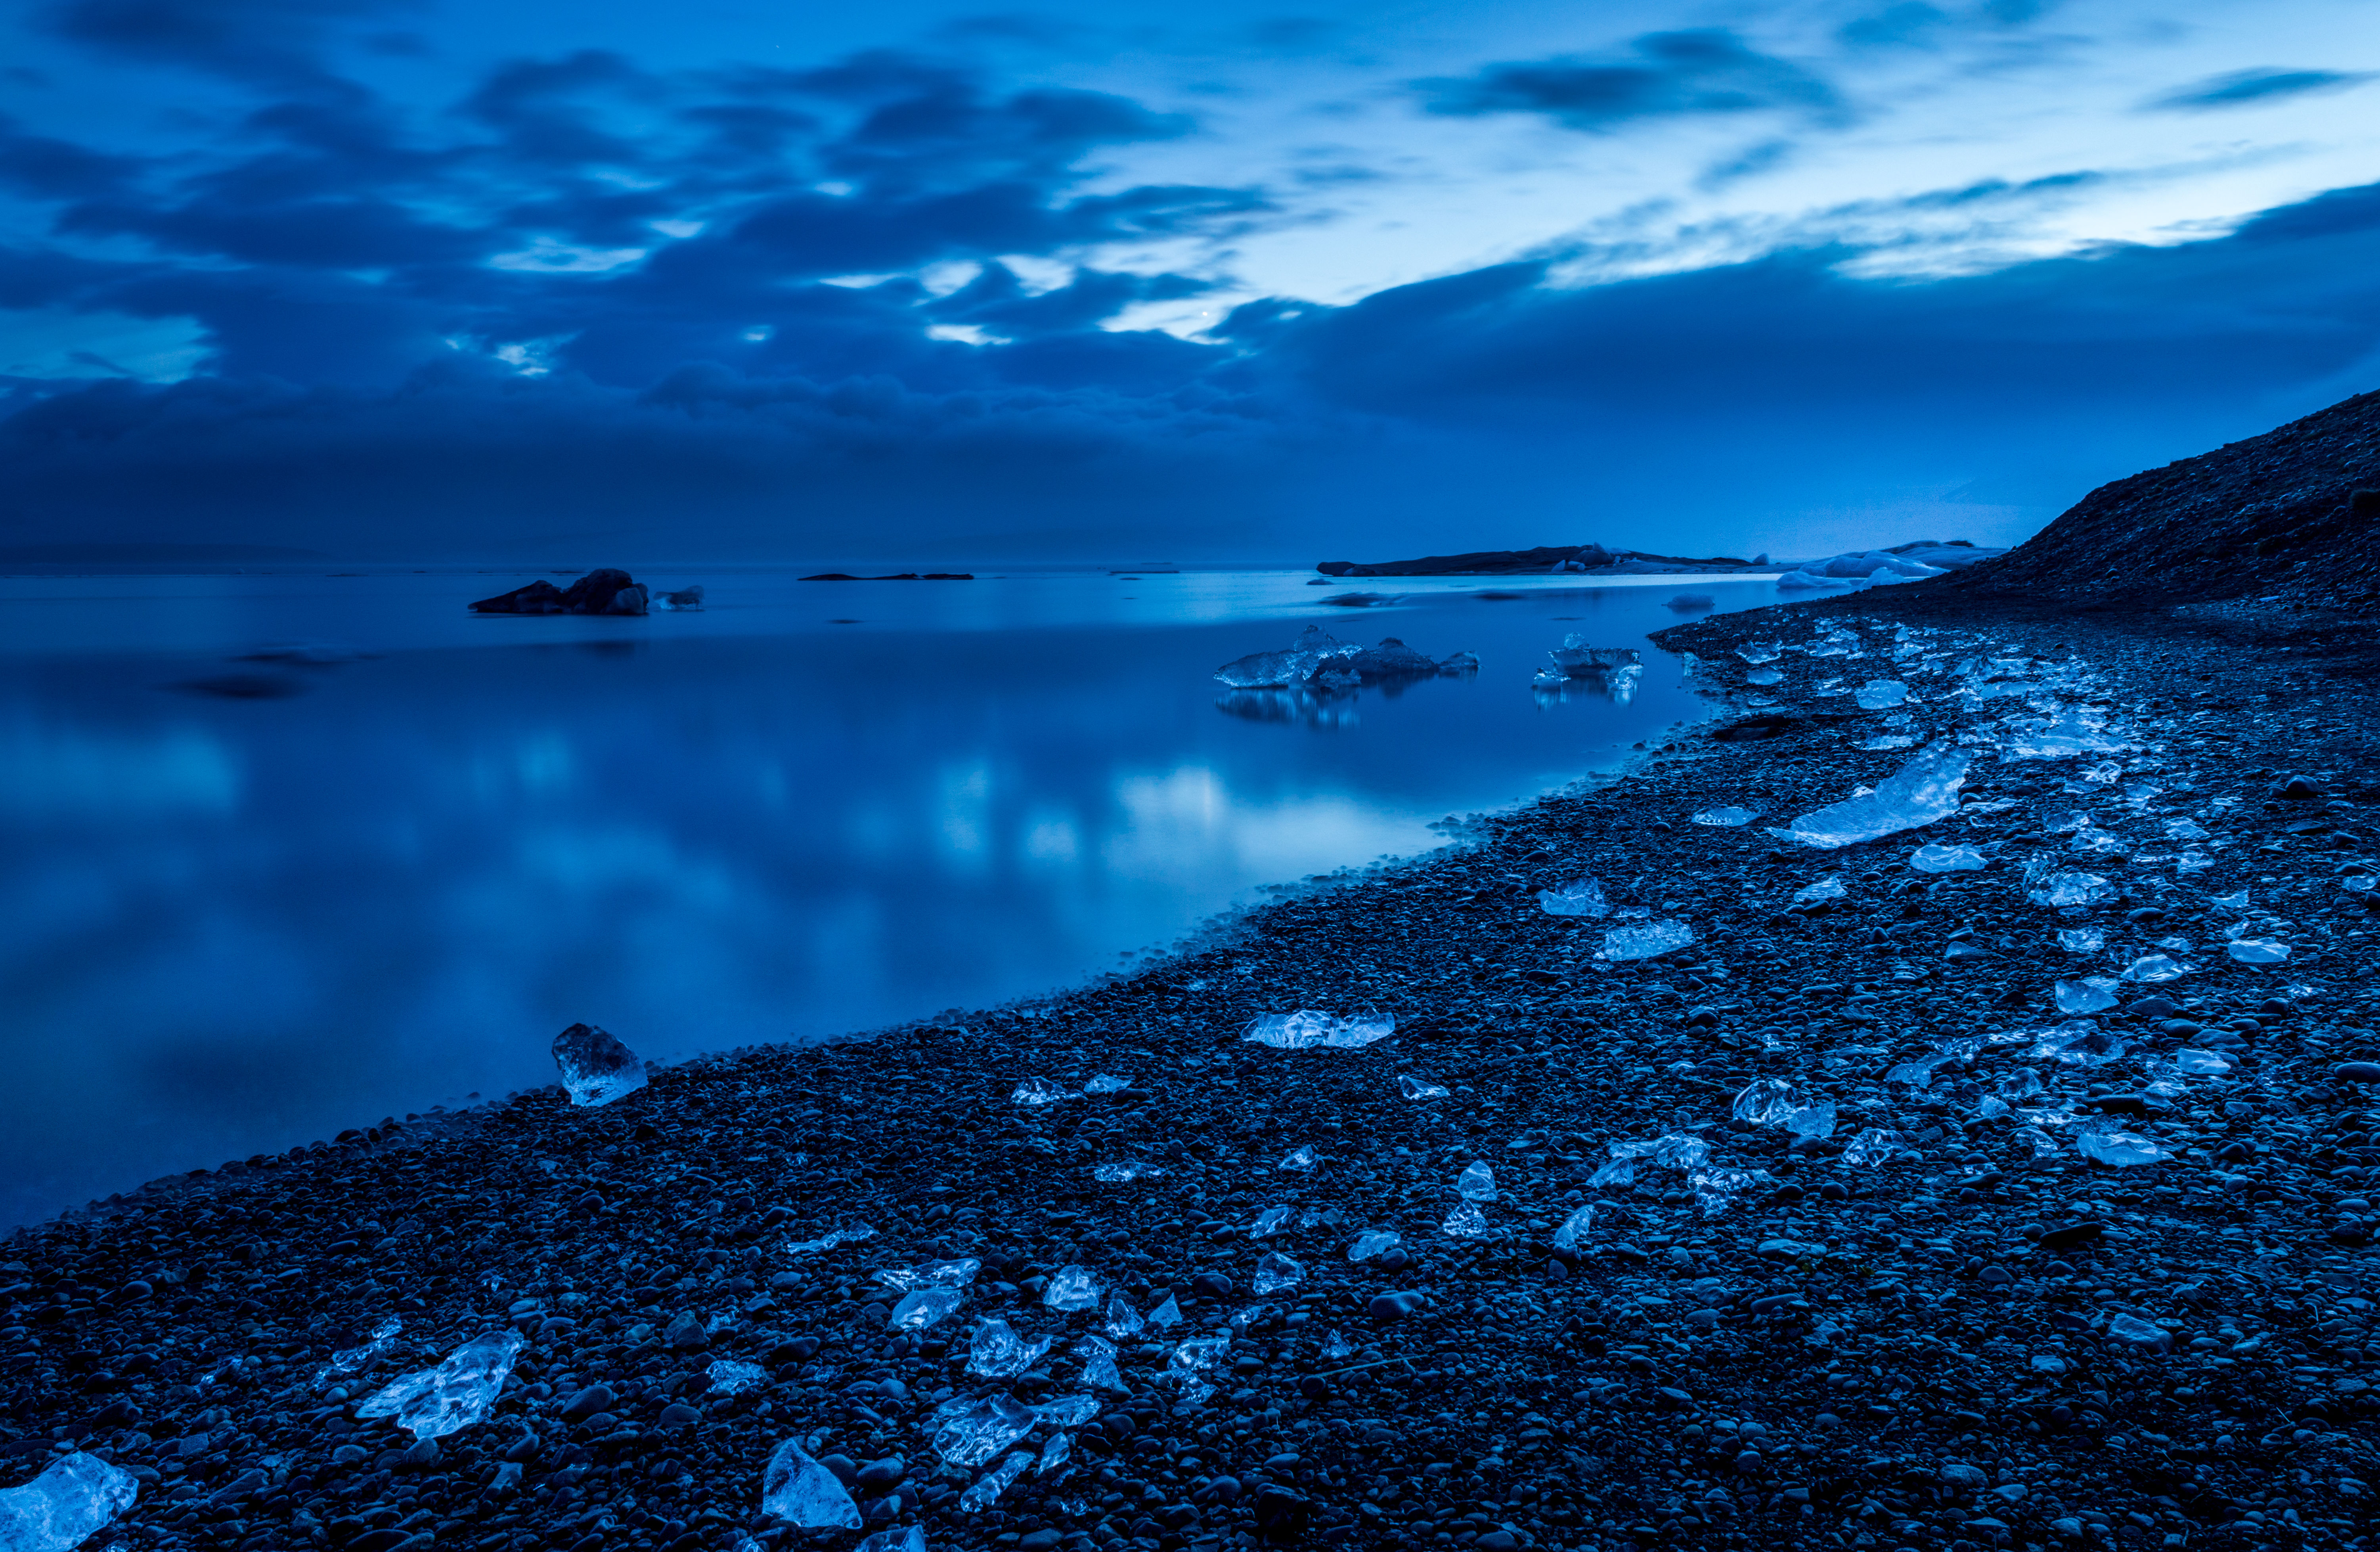
sea, coast, water, nature, ocean, horizon, mountain, cloud, sky, sunrise, morning, shore, wave, dawn, mountain range, dusk, ice, evening, reflection, blue, moonlight, rocks, stones, clouds, mountainous landforms, computer wallpaper